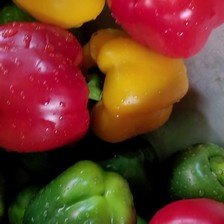
Label: capsicum